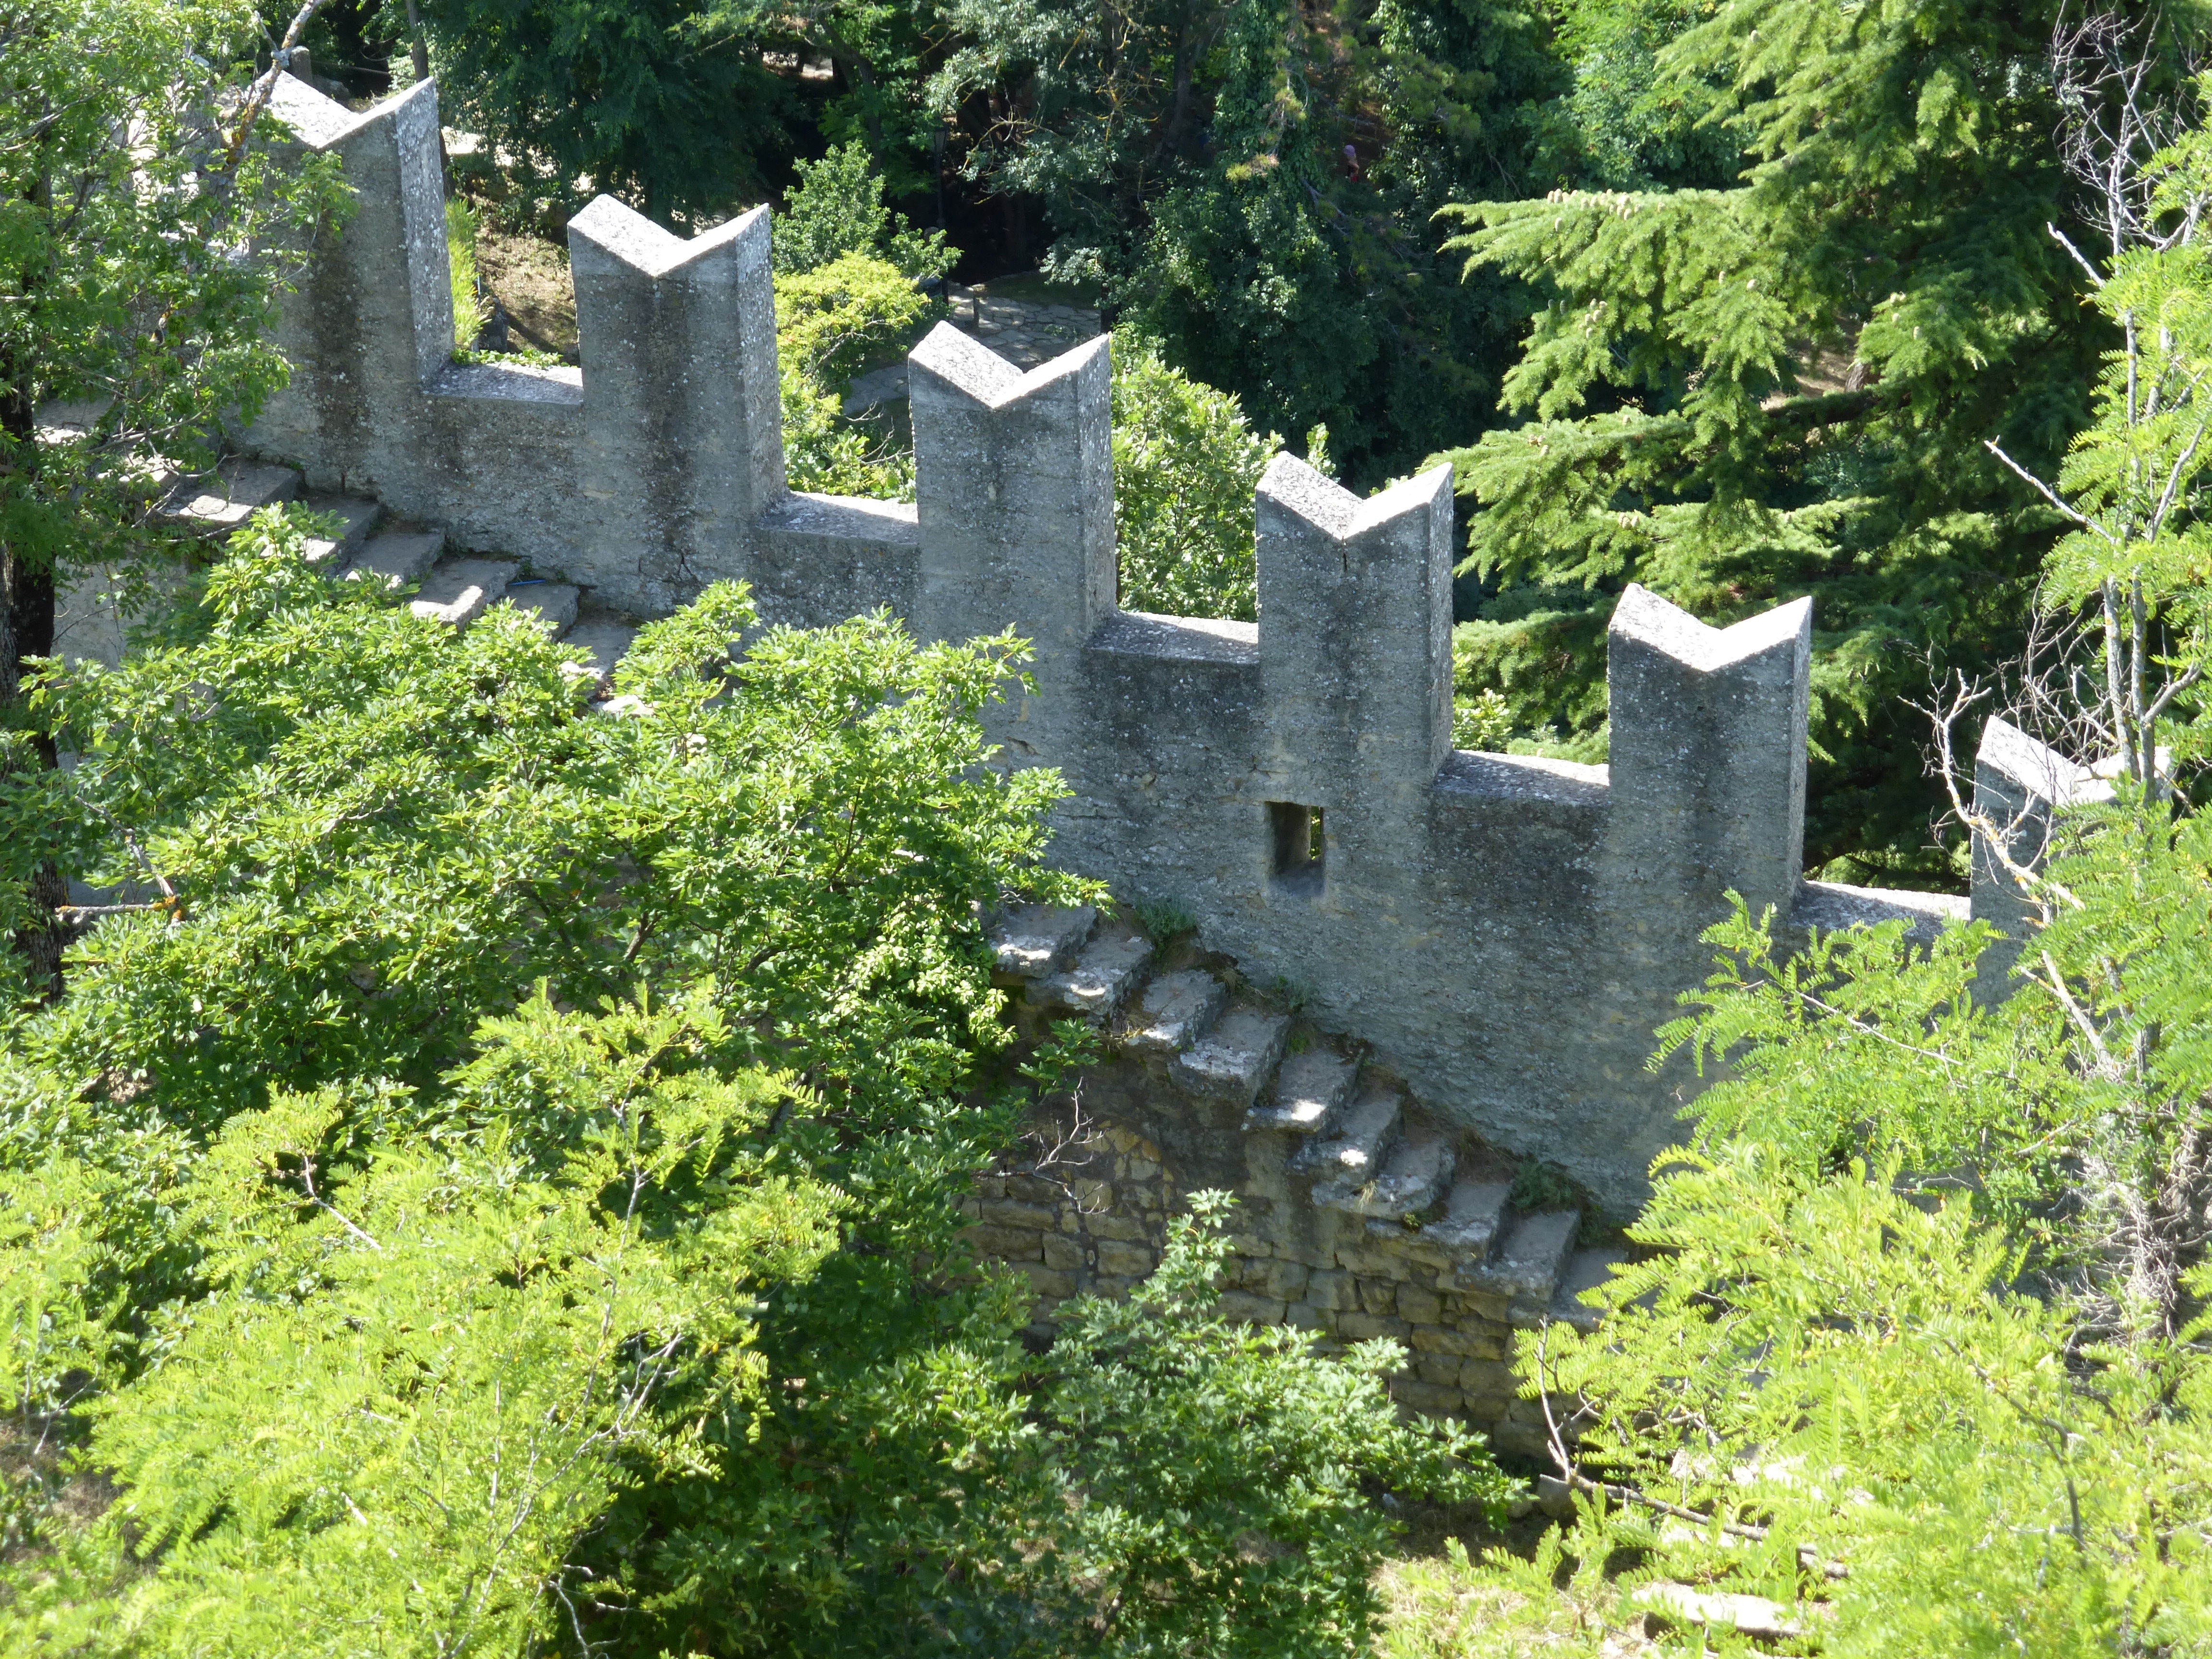
architecture, chateau, castle, cemetery, garden, ruins, shrub, walls, estate, ecosystem, san marino, biome